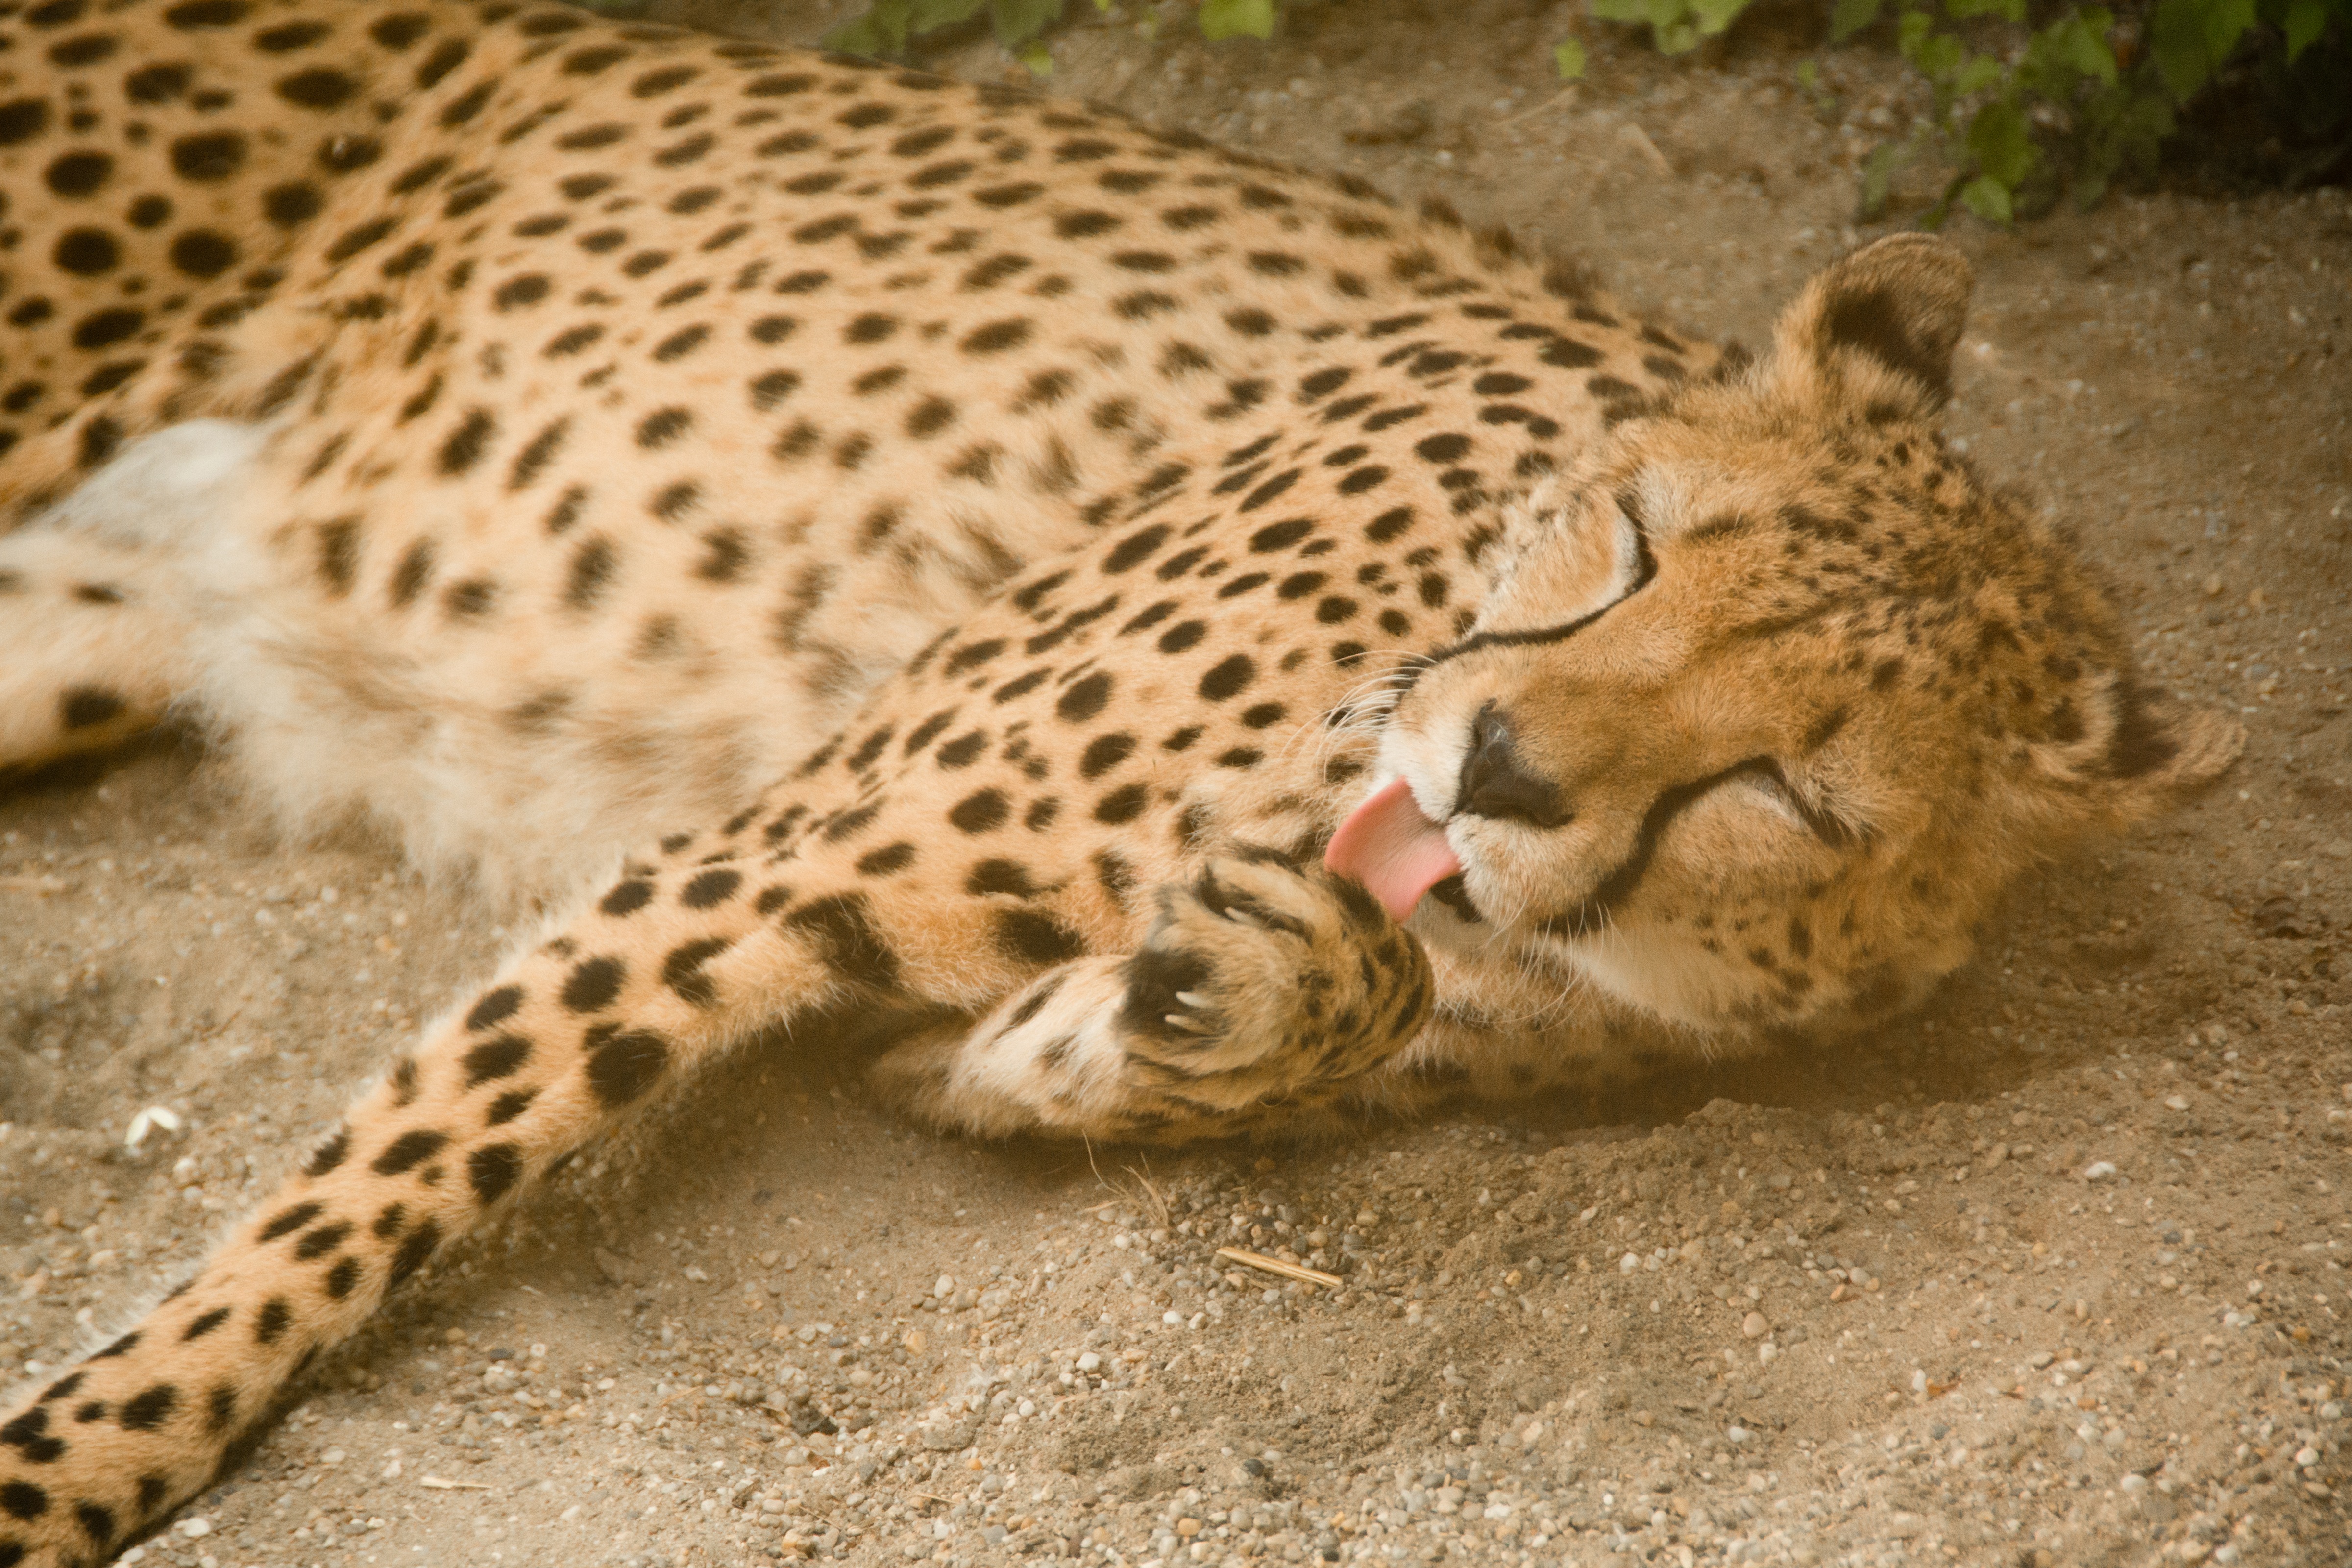
watch, landscape, nature, forest, wilderness, view, summer, wildlife, wild, zoo, fur, cat, africa, park, holiday, brown, clean, mammal, rest, predator, national park, fauna, leopard, big cat, cheetah, south, spotted, snout, animals, head, mammals, vertebrate, tongue, fast, hunter, attention, wildcat, animal world, safari, dangerous, points, lick, animal portrait, kenya, concerns, click, mature, vigilant, nature park, carnivores, purry, wildlife reserve, small to medium sized cats, cat like mammal, cleanly